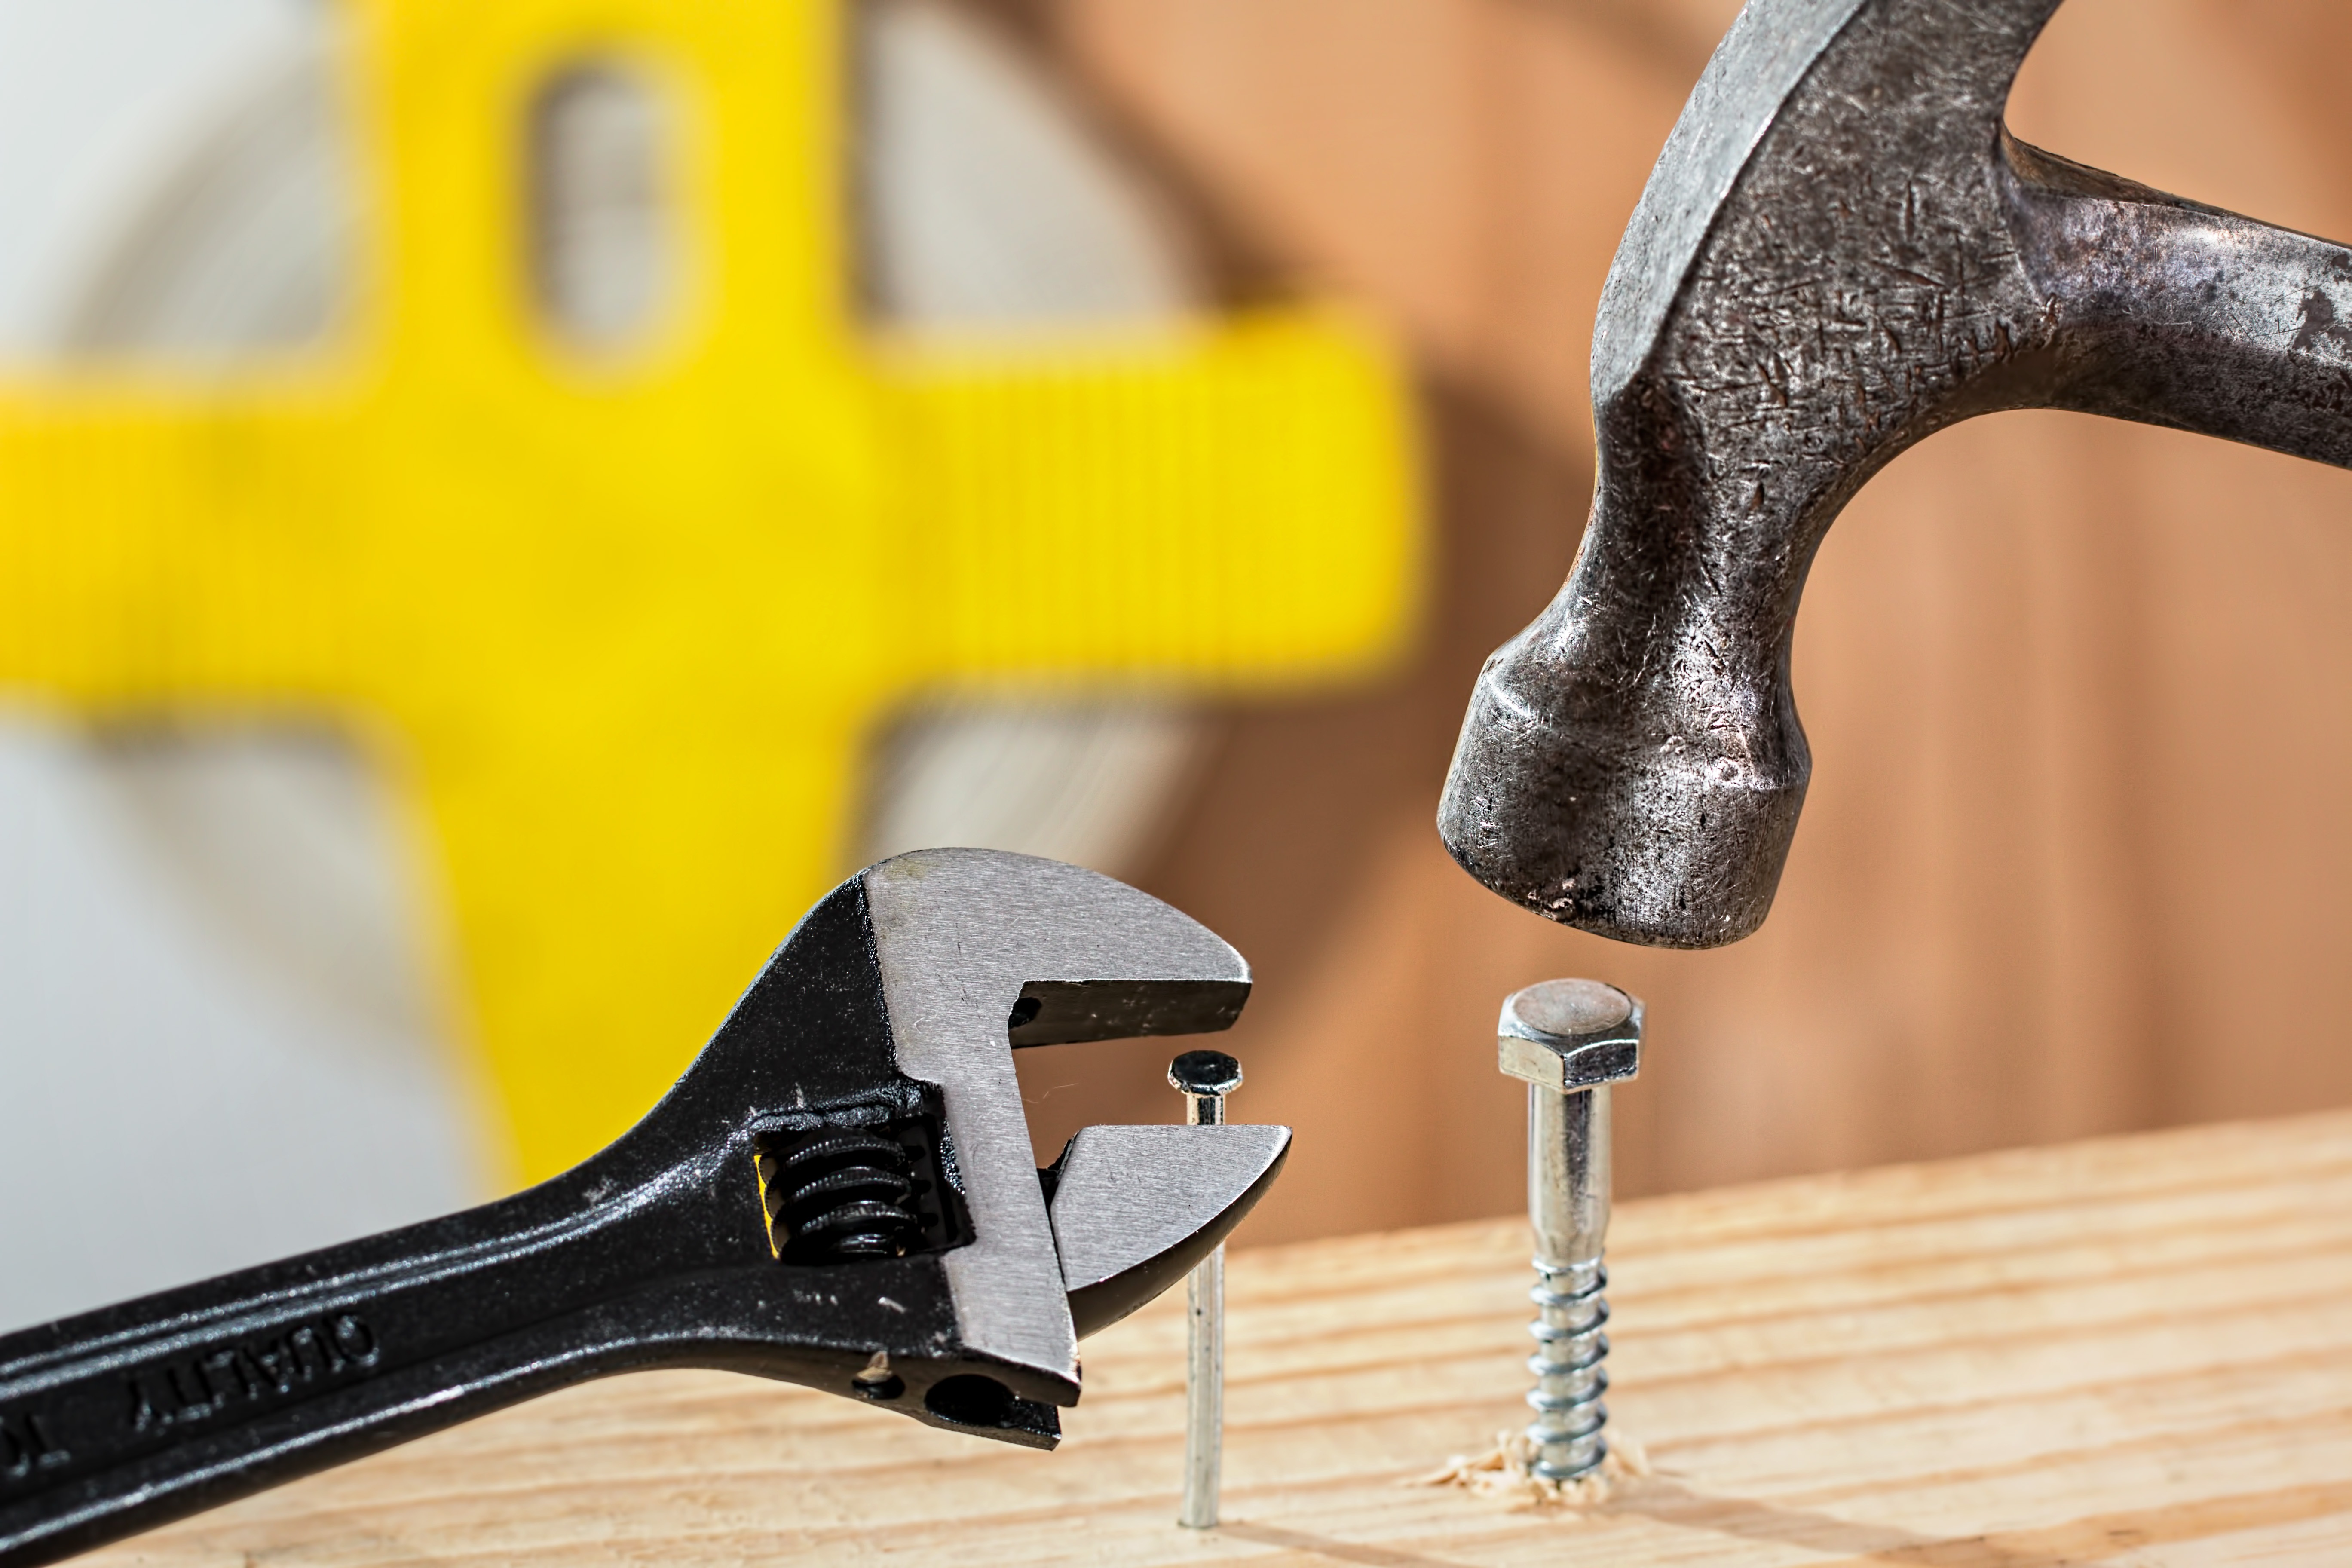
hand, guitar, tool, leg, hammer, nail, screw, close up, tools, footwear, uncertain, confused, confusion, wrong, indecision, incorrect, illogical, baffled, mistaken, misfit